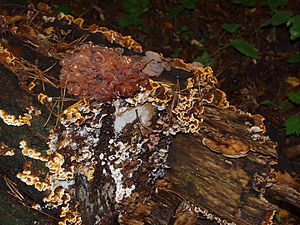
Destruent
Svampe nedbryder en træstamme.
I økologiske sammenhænge taler man om destruenter, som er de organismer, der lever af at omsætte dødt, organisk materiale, hvad enten det stammer fra planter eller dyr. De kaldes også for nedbrydere. Dette forløb kalder man også dissimilation.